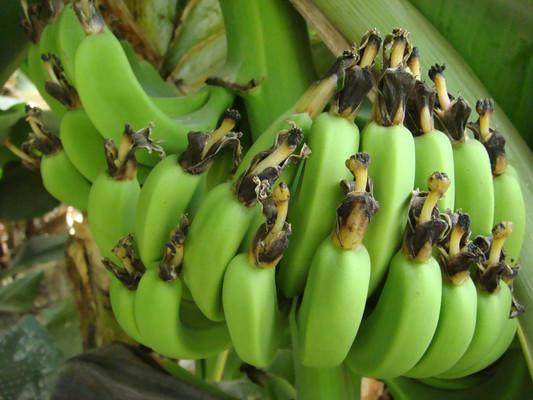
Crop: unknown
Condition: banana_banana_cigar_end_rot